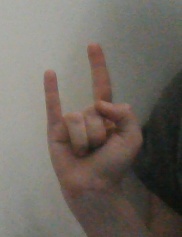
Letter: la